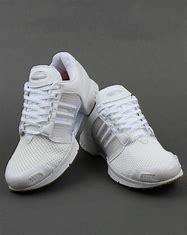
Brand: adidas
Model: Climacool